Answer in natural language. Which point is closer to the camera taking this photo, point A  or point B? Choose between the following options: B or A
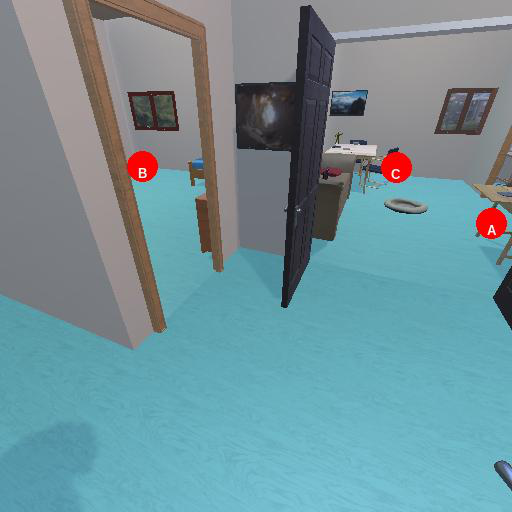
<answer>B</answer>